Watlington and Princes Risborough Railway

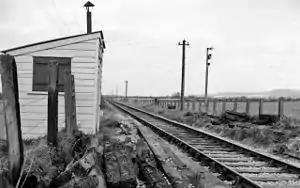
Bledlow Bridge Halt

Chinnor Lime Works was established in 1908 and started the production of cement from 1919. The manufacture increased over the years and was acquired by Rugby Portland Cement in 1963. Operation ceased in 2000.